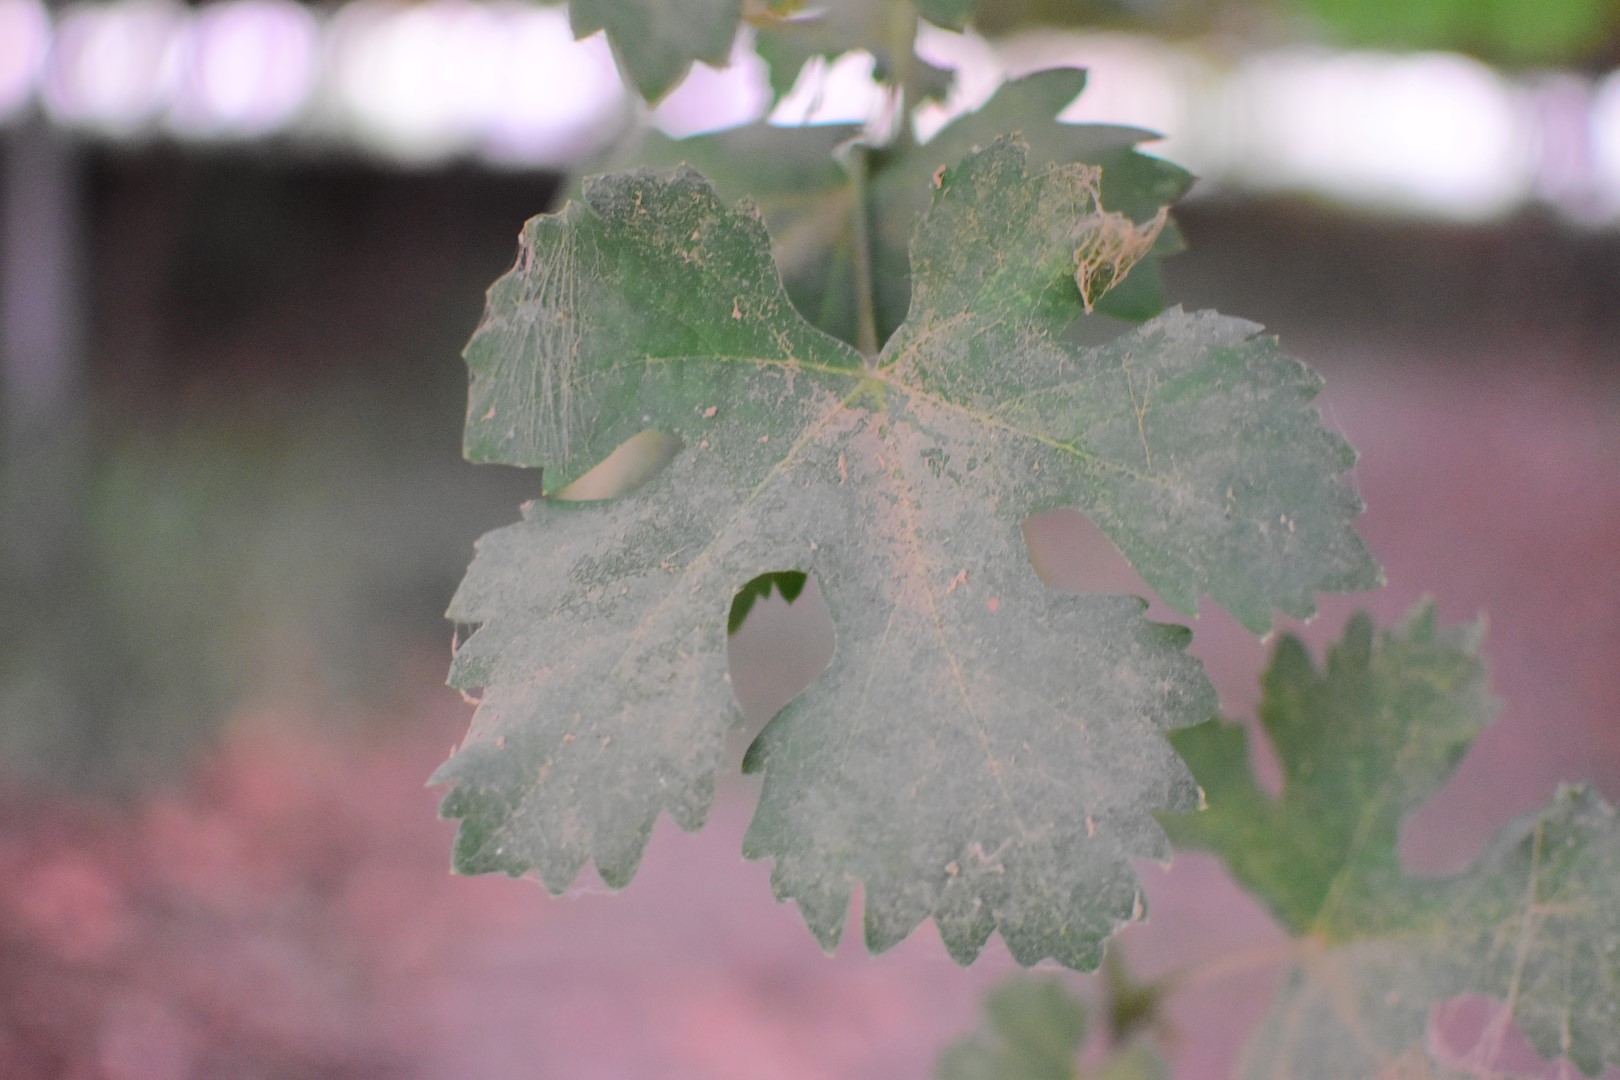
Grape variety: Aswud Balad